Kaide Ellis

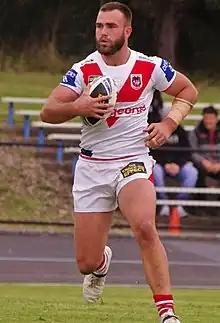
Ellis playing for the St. George Illawarra Dragons in 2021

On 12 July, Ellis was released by the Penrith club, signing for St. George Illawarra until the end of the 2020 season.